Daegu Metro

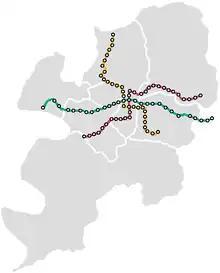
Geographical map with stations

Daegu Metro is a metro system that serves primarily the South Korean city of Daegu.